Vietnam War

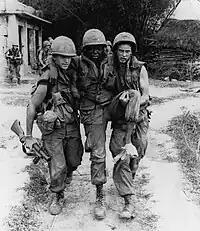
A wounded African-American soldier being carried away, 1968

Chaos and panic broke out as South Vietnamese officials and civilians scrambled to leave. Martial law was declared. American helicopters began evacuating South Vietnamese, US and foreign nationals from Tan Son Nhut and the embassy compound. Operation Frequent Wind had been delayed until the last possible moment, because of Ambassador Graham Martin's belief Saigon could be held and a political settlement reached. Frequent Wind was the largest helicopter evacuation in history. It began on 29 April, in an atmosphere of desperation, as hysterical crowds of Vietnamese vied for limited space. Frequent Wind continued round the clock, as PAVN tanks breached defenses near Saigon. In the morning of 30 April, the last US Marines evacuated the embassy by helicopter, as civilians swamped the perimeter and poured into the grounds.